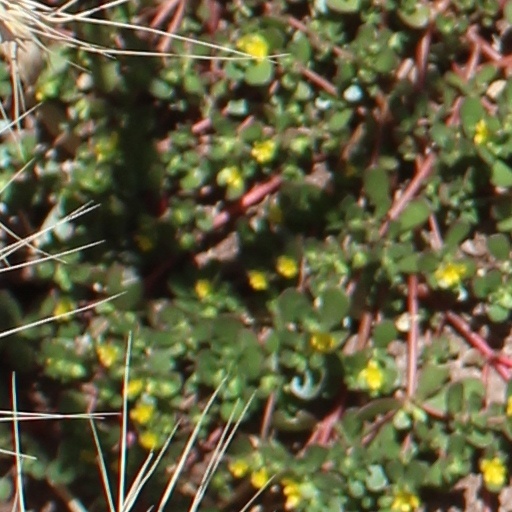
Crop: wheat